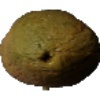
Label: Papaya 1